Kontoskalion

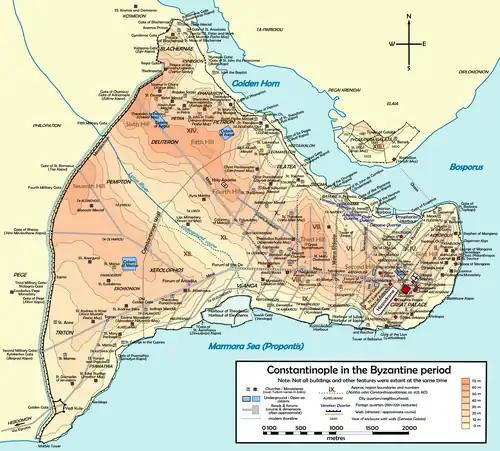
Map of Byzantine Constantinople. The Kontoskalion is located in the southeastern part of the city, and named Harbour of Julian/Sophia.

The Kontoskalion, also known as Harbour of Julian, Portus Novus ("New Port"), or Harbour of Sophia, and in Ottoman times as Kadırga Limanı ("Harbour of the Galleys") was a harbour in the city of Constantinople, active from the 6th century until the early Ottoman period. In the literature it has been known under several names, and the sources about it are often contradictory.